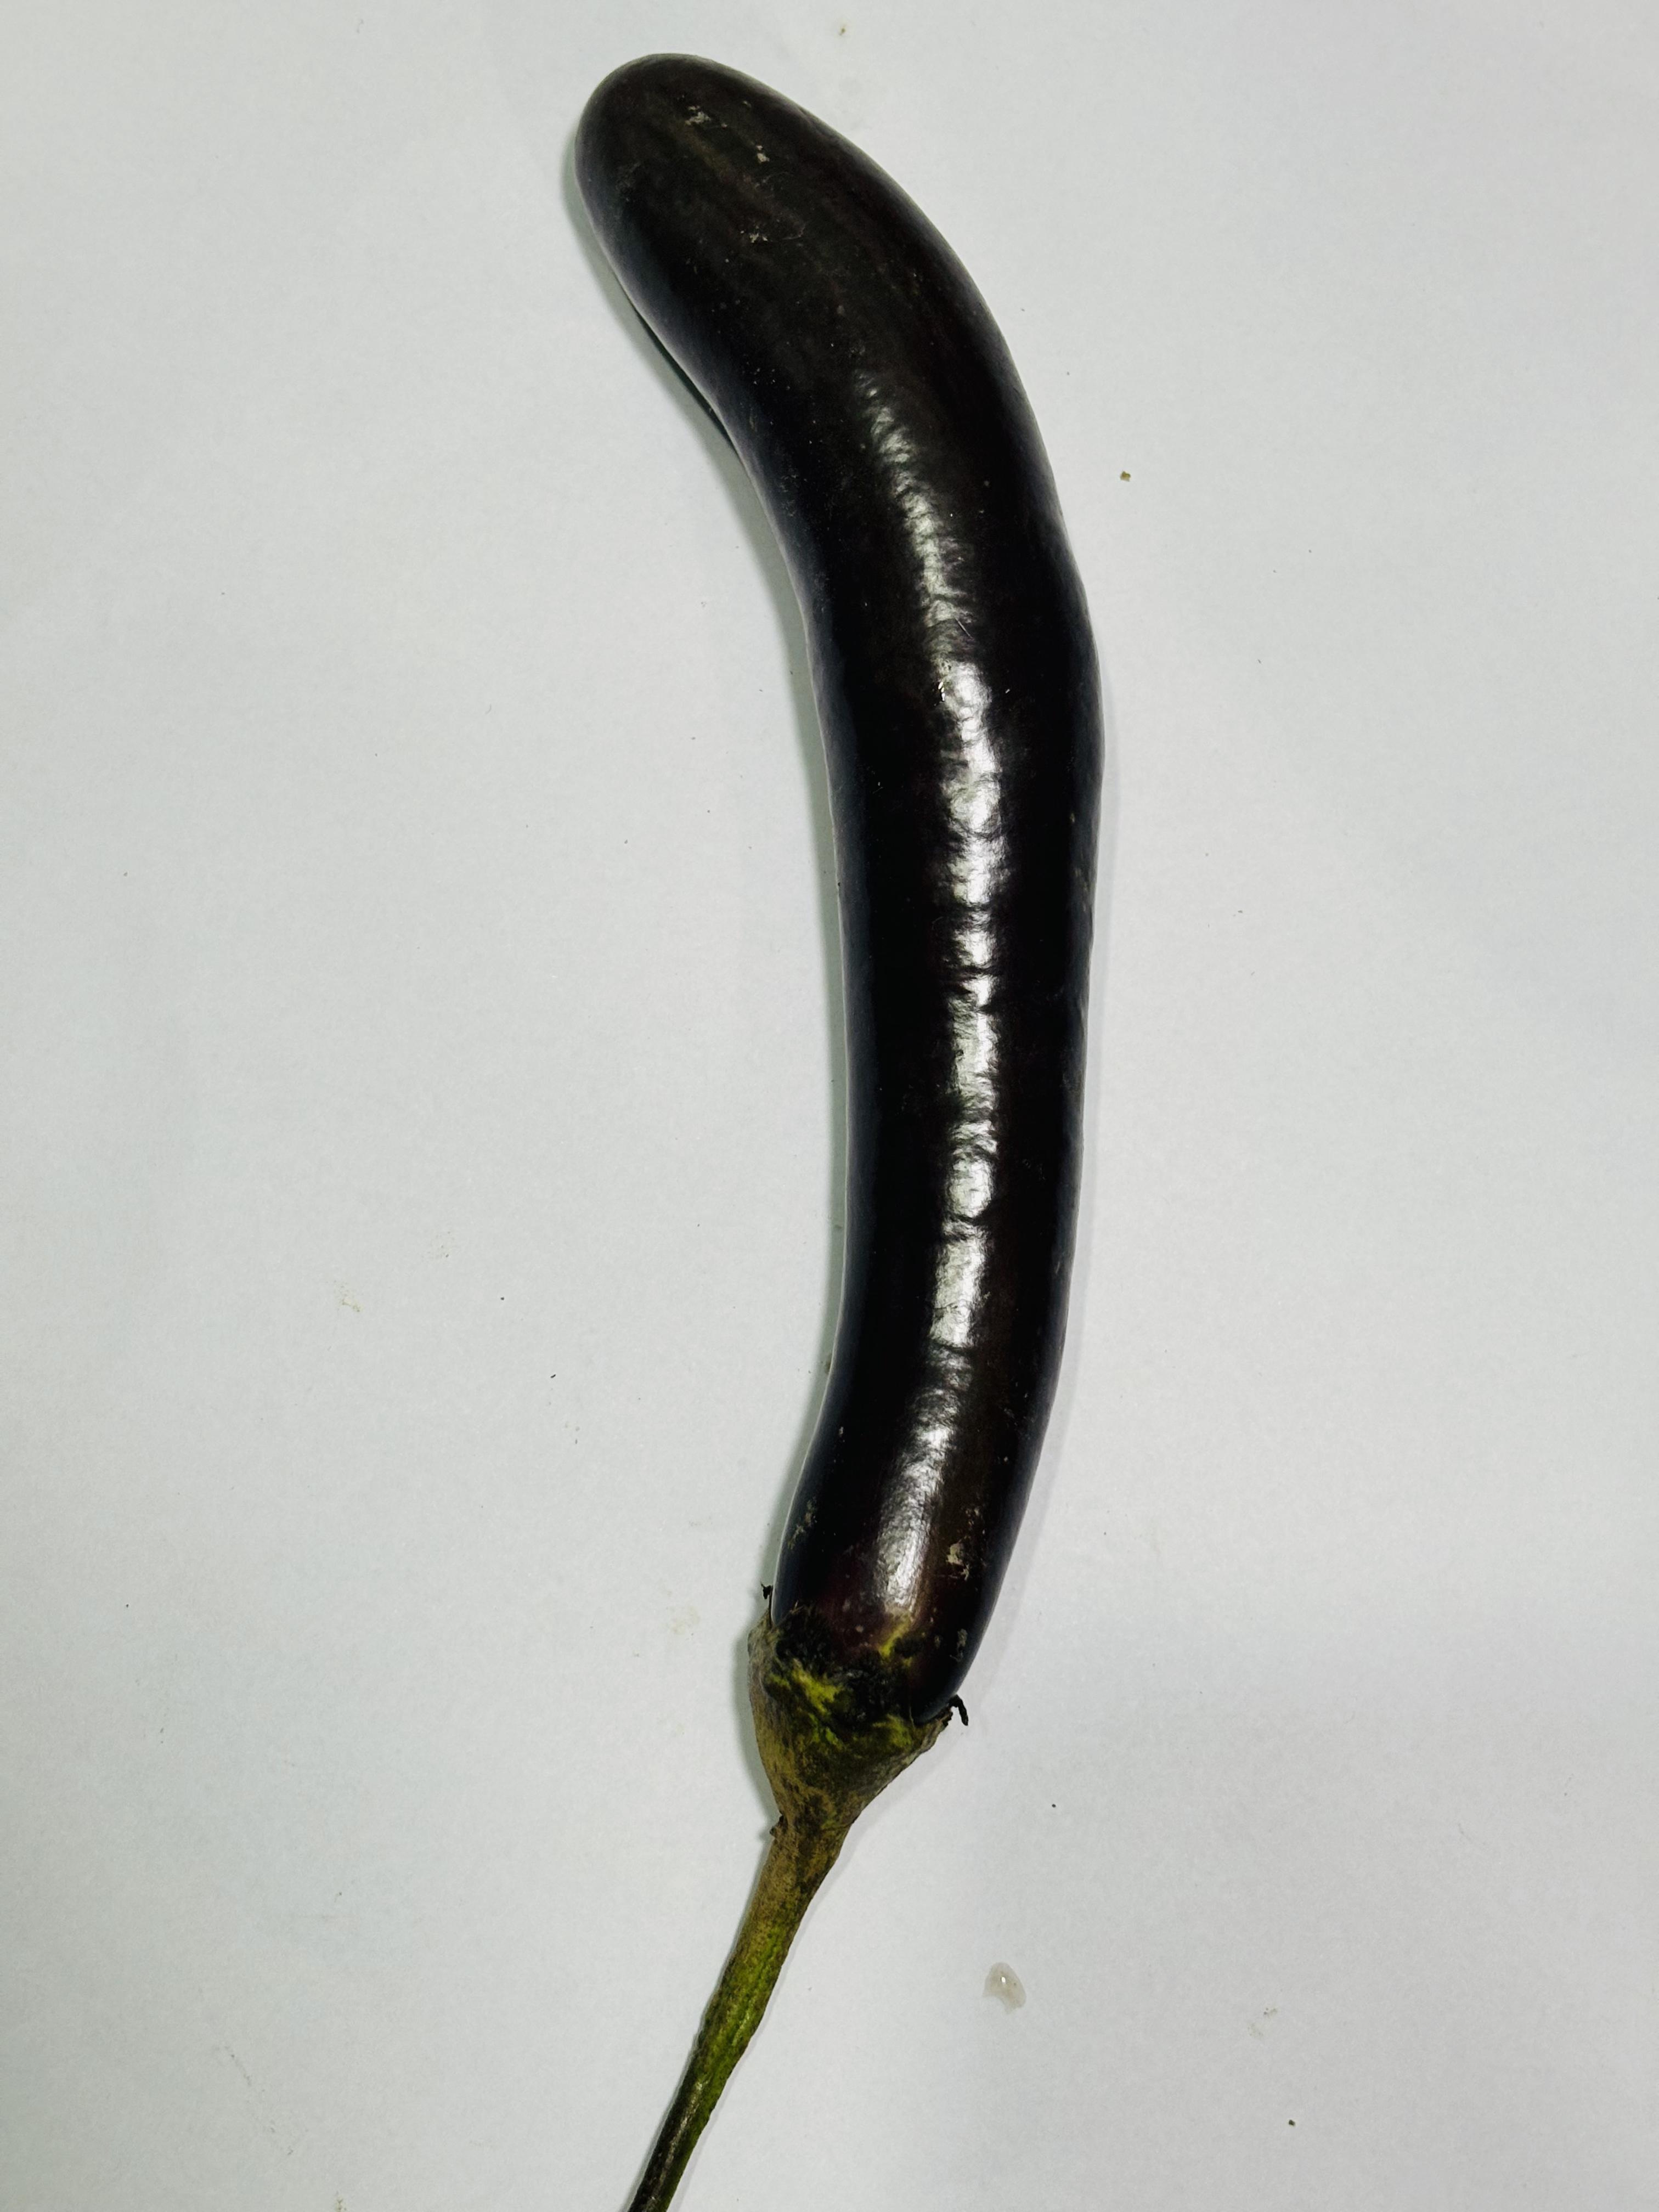
Label: Brinjal